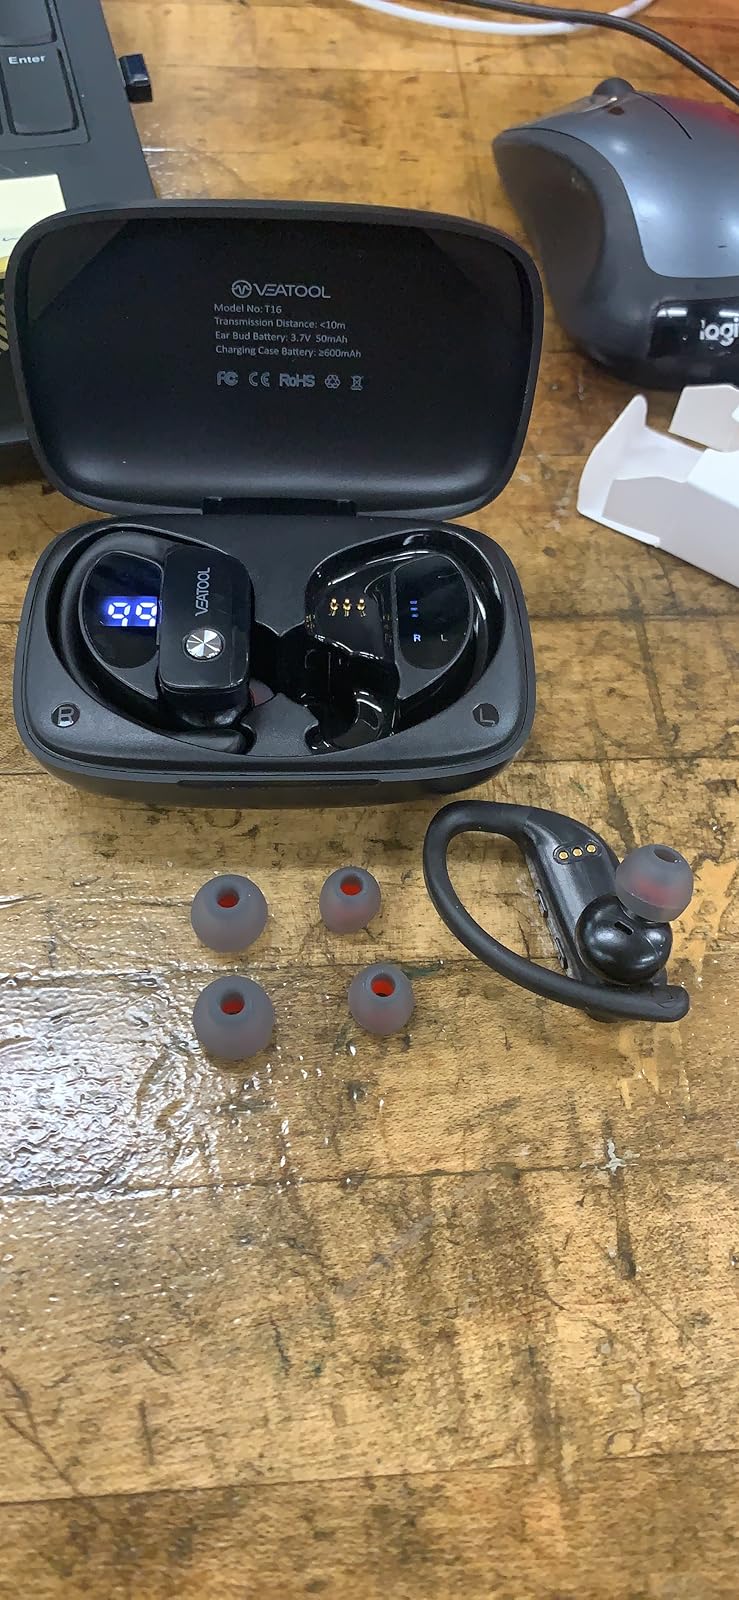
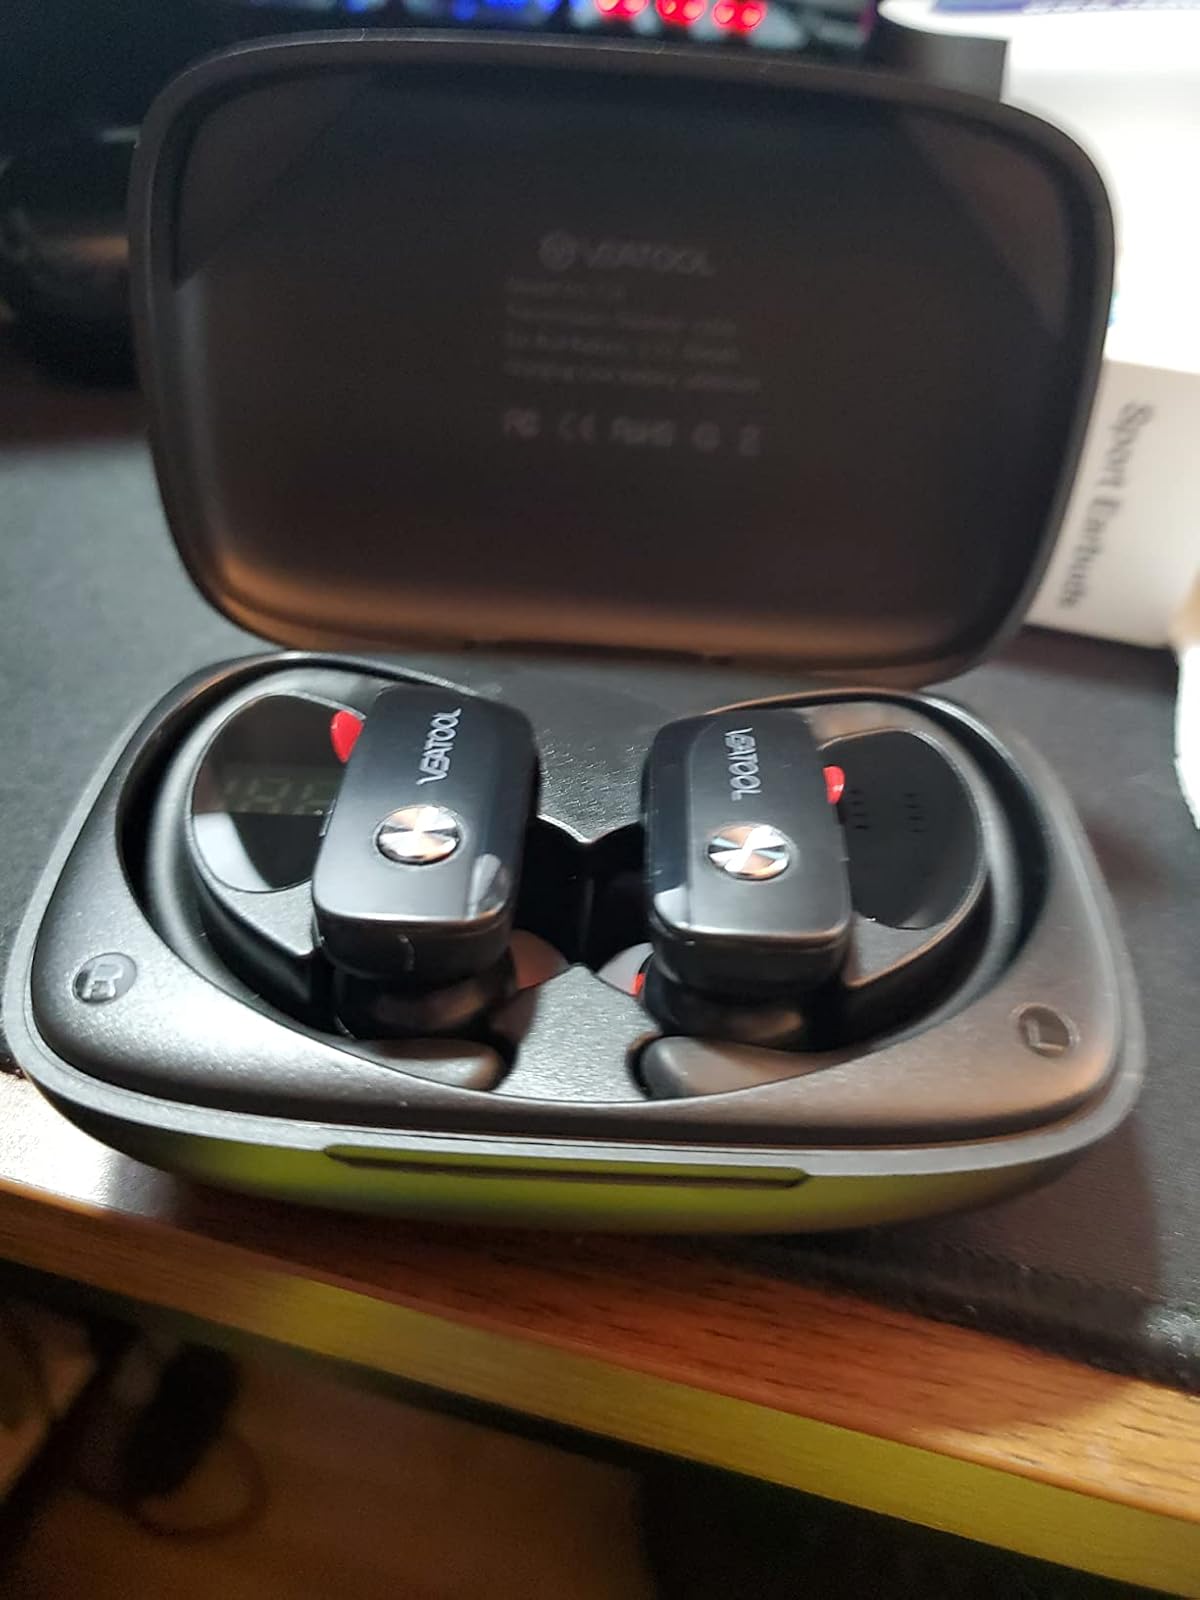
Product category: earbuds
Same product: yes